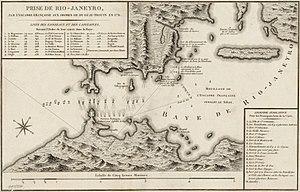
Plan de l'attaque française sur Rio de Janeiro en 1711 par l'escadre de Duguay-Trouin. Plan général de l'attaque daté de 1711, mais probablement plus tardif car le retour ne s'est fait qu'en février 1712. Guerre de Succession d'Espagne.
Le deuxième raid sur Rio de Janeiro ou seconde bataille de Rio de Janeiro est une tentative réussie, par une escadre française placée sous les ordres de René Duguay-Trouin, de capturer le port de Rio de Janeiro en septembre 1711, pendant la guerre de Succession d'Espagne. Les Portugais, alors maîtres de la ville, et au premier rang desquels le gouverneur de la ville et l'amiral de la flotte qui y était stationnée, se révèlent incapables d'opposer une résistance efficace et ce malgré leur supériorité numérique.
Emmanuel-Auguste de Cahideuc, comte du Bois de La Motte, dit « Dubois de La Motte », né en 1683 à Rennes, mort le 23 octobre 1764 à Rennes, est un officier de marine français des règnes de Louis XIV et de Louis XV. Entré jeune dans la Marine royale, il fait ses débuts pendant la guerre de Succession d'Espagne, mais ce n'est qu'après la signature du traité d’Utrecht en 1713 qu'il connait une série de promotions. Nommé chef d'escadre et gouverneur général de Saint-Domingue en 1751, il est fait Commandeur de Saint-Louis l'année suivante.